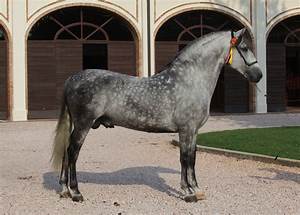
Label: cavallo